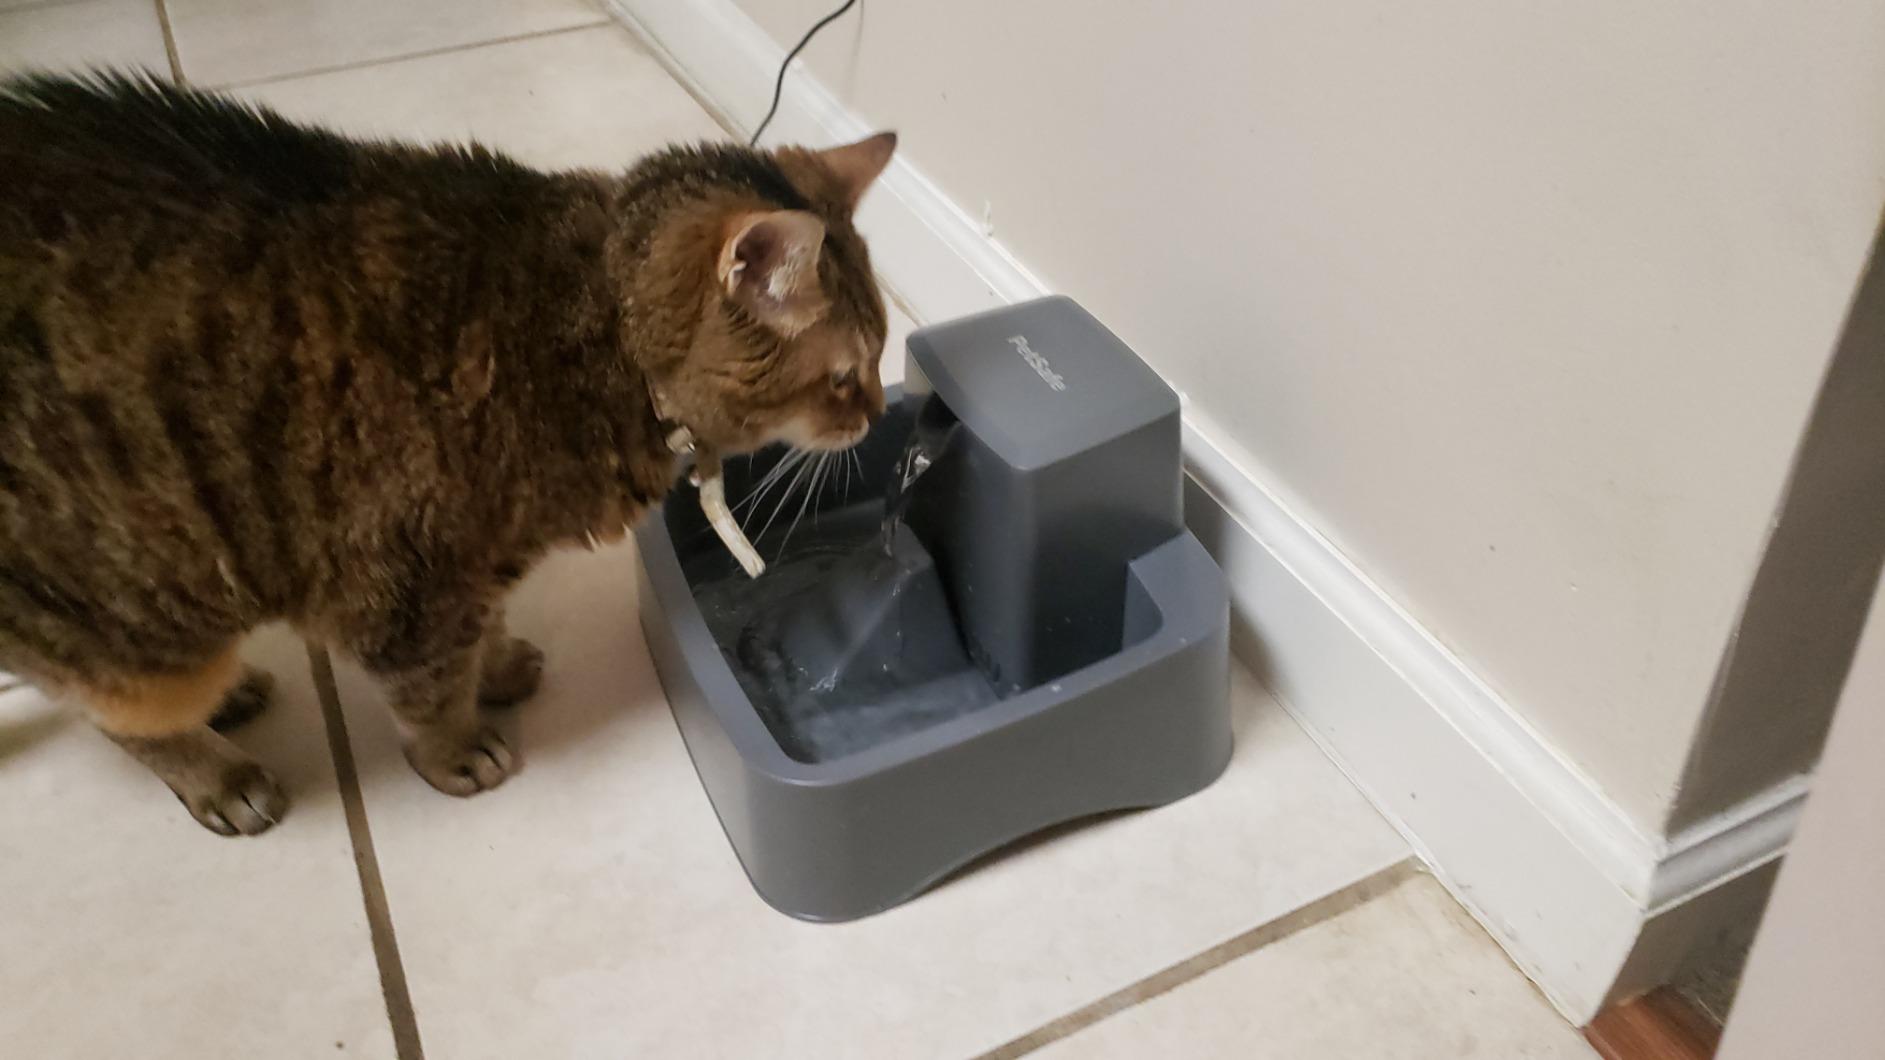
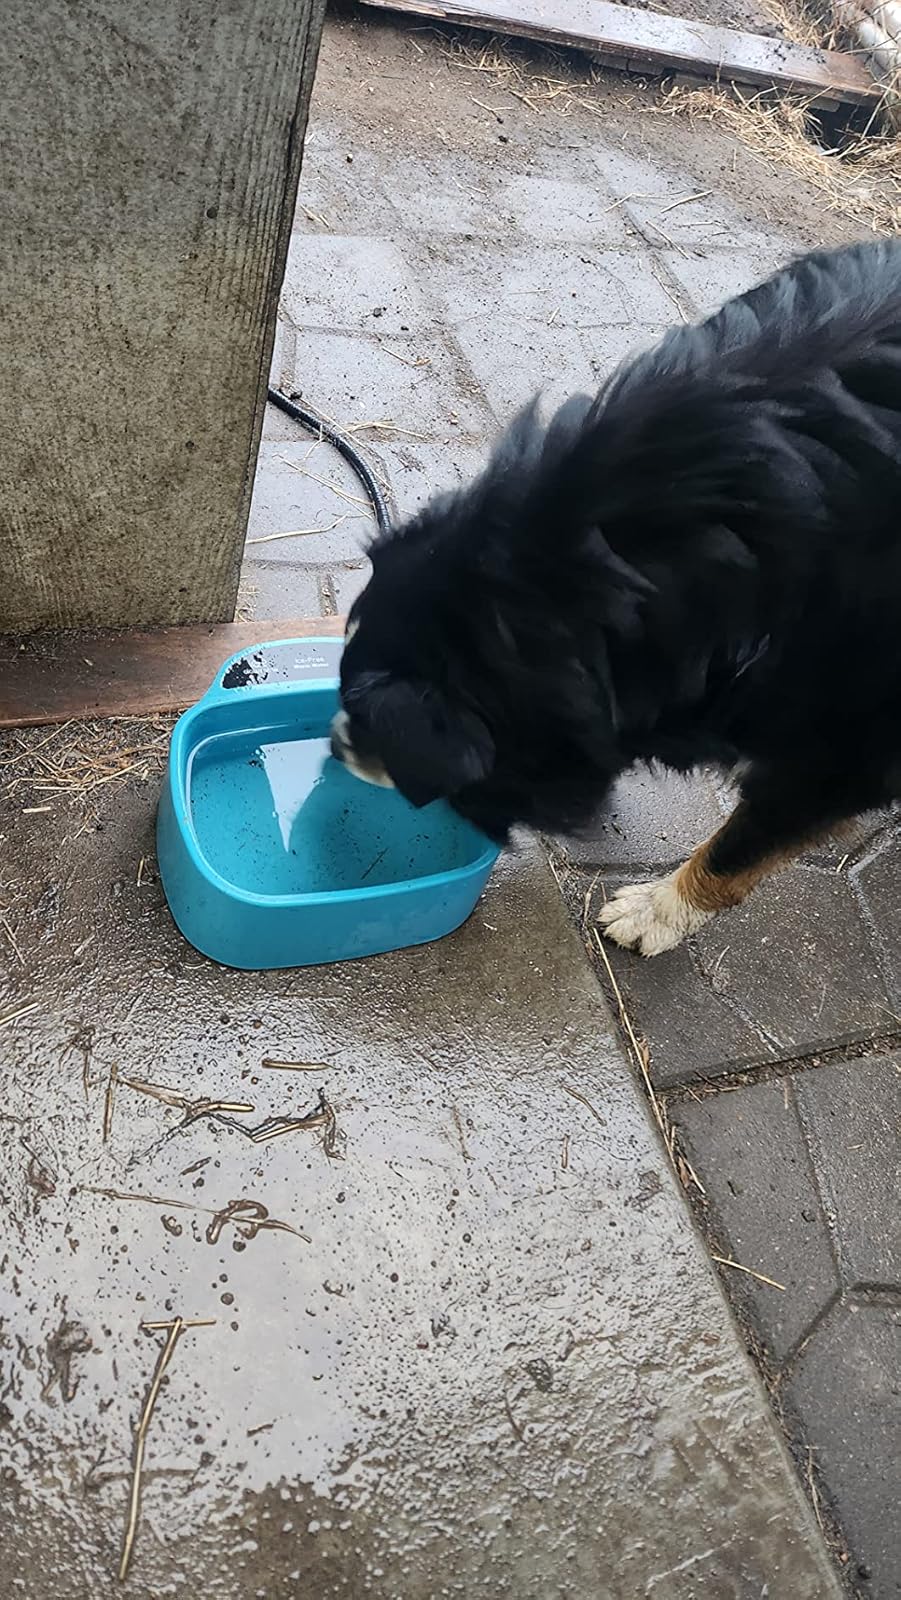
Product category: items_bowl
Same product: no